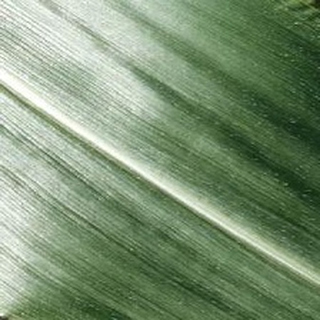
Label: healthy_corn